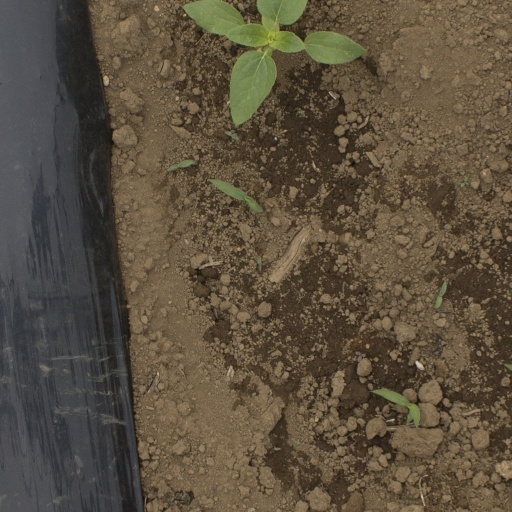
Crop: Jerusalem artichoke